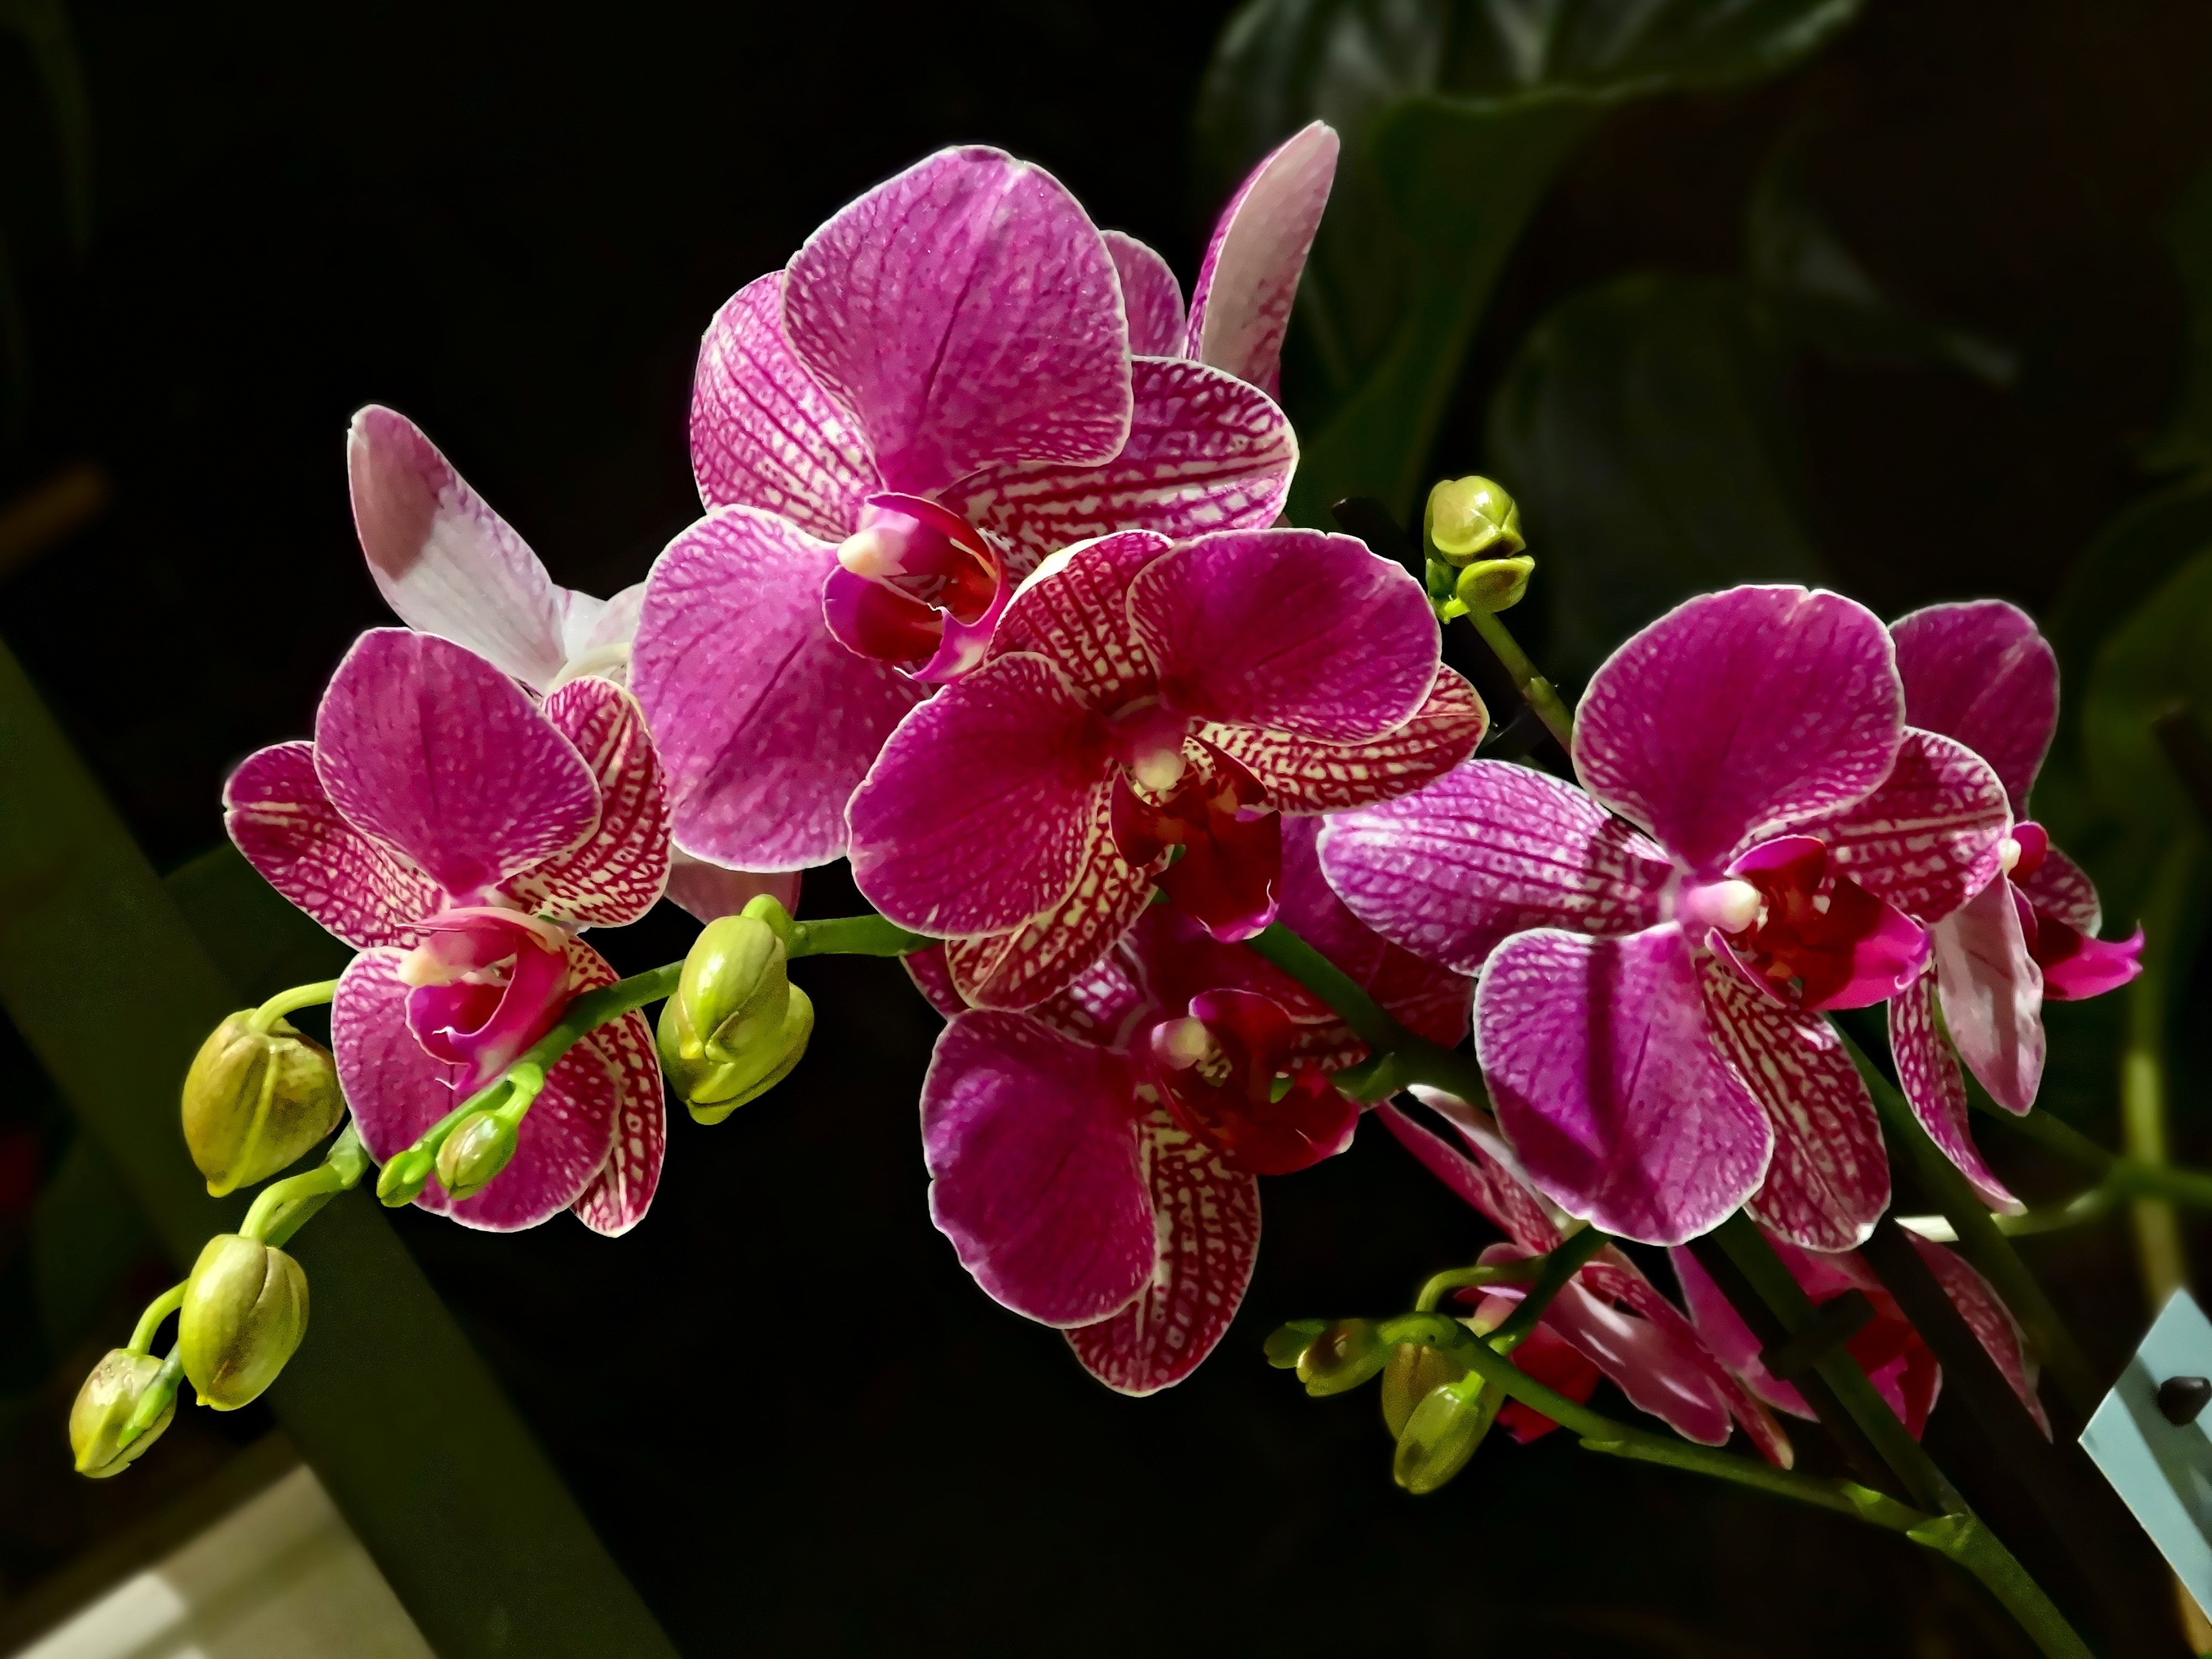
blossom, plant, flower, petal, botany, pink, flora, orchid, flowers, violet, floristry, macro photography, flowering plant, cattleya, dendrobium, land plant, moth orchid